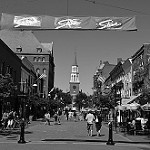
Label: B & W